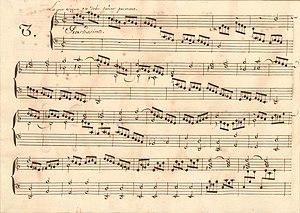
La sonate K. 517, telle qu'elle se présente dans le manuscrit de Parme, volume XV no. 3. L'annotation du copiste
La sonate K. 517 en ré mineur est une œuvre pour clavier du compositeur italien Domenico Scarlatti.